Lloyd E. Jones

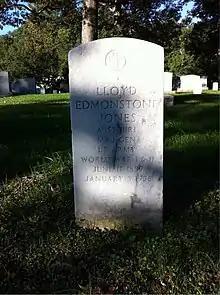
Jones' gravestone at Arlington National Cemetery

Jones died in Columbia, South Carolina on January 3, 1958. He was buried at Arlington National Cemetery, Section 30, Site 726.